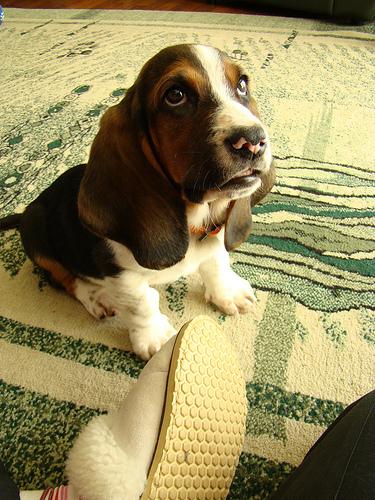
Breed: basset hound